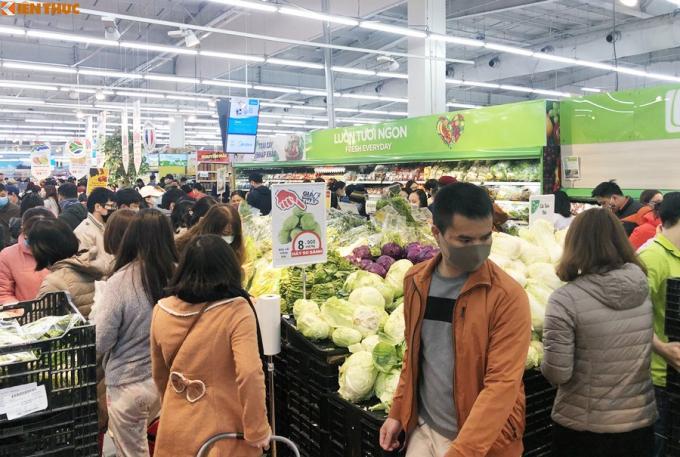
có nhiều người đang mua rau củ quả ở trong siêu thị